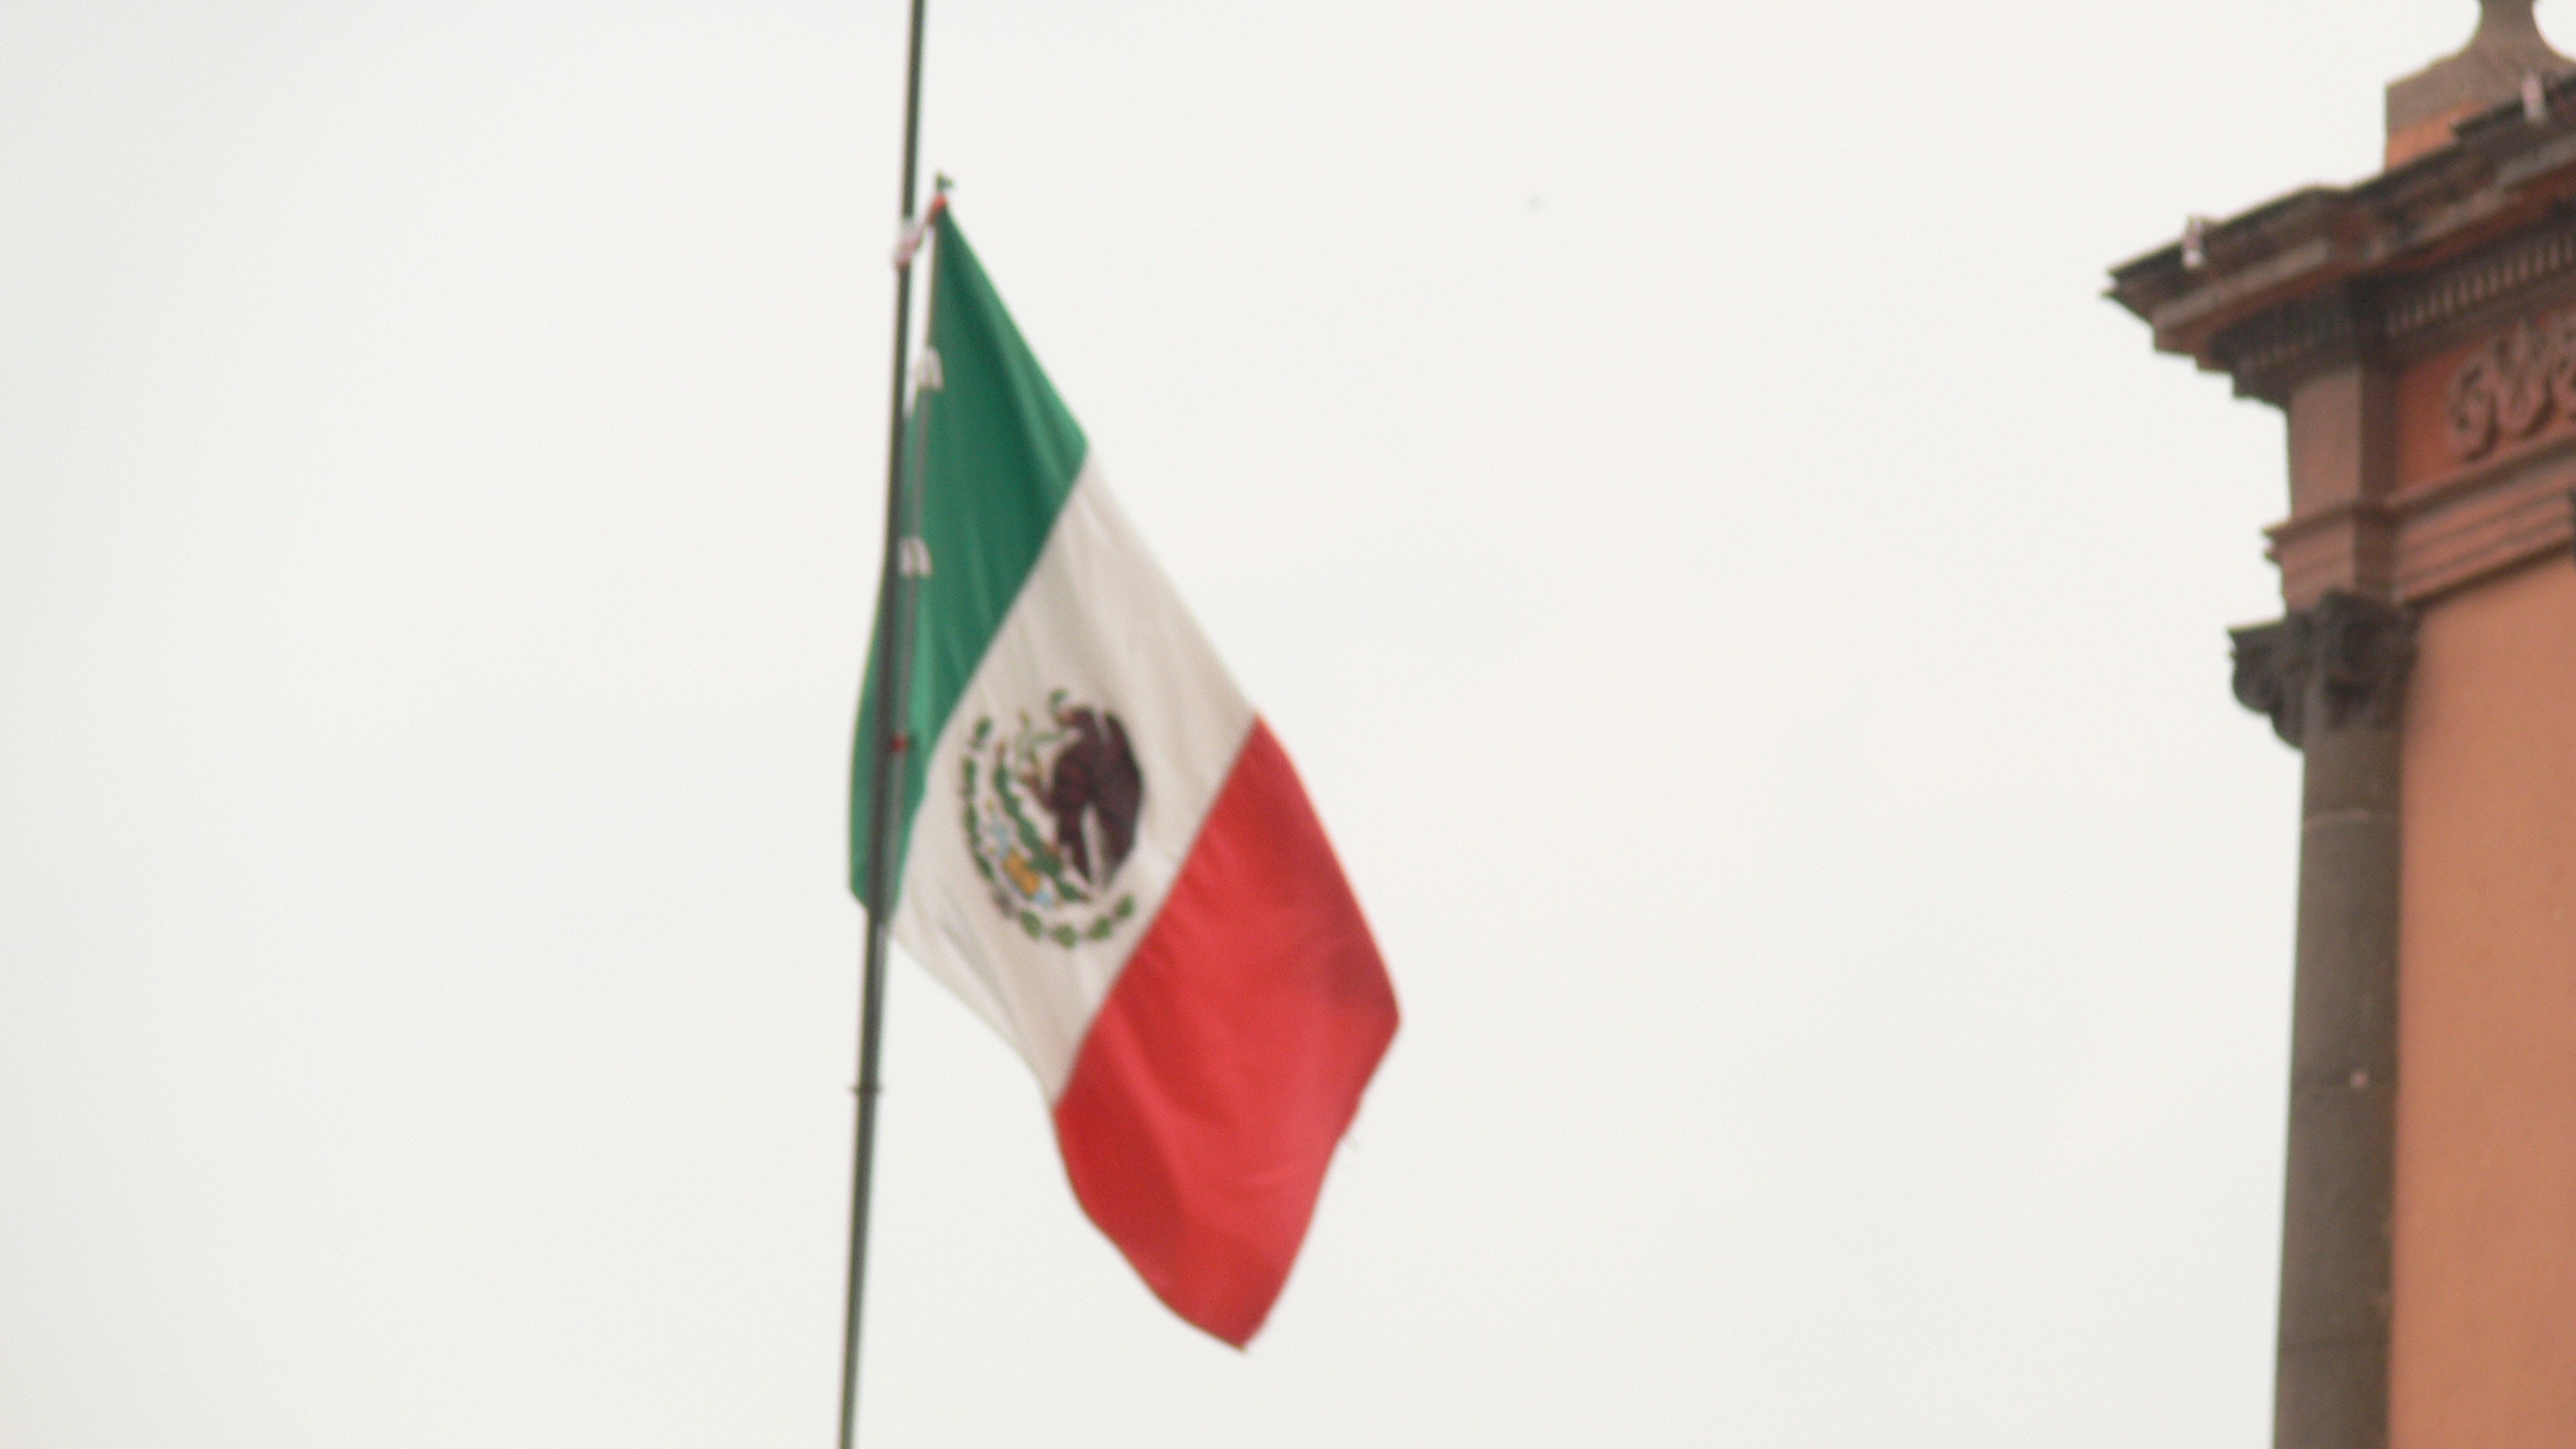
flag, product design